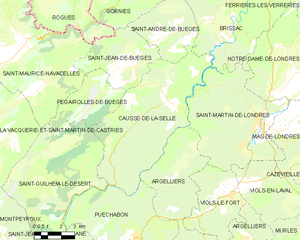
Carte de la commune française de code INSEE 34060 - Causse-de-la-Selle
Causse-de-la-Selle est une commune française située dans le département de l'Hérault en région Occitanie.